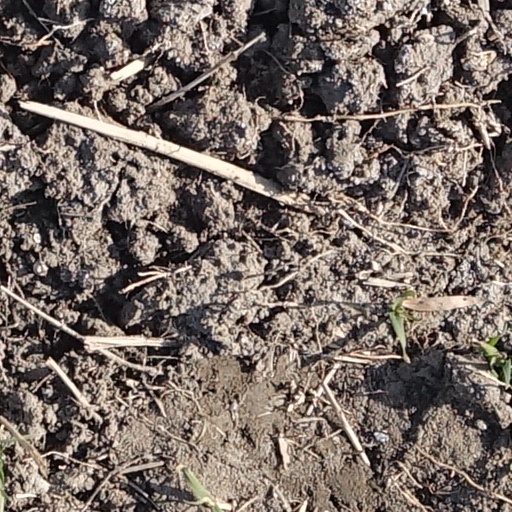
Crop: wheat